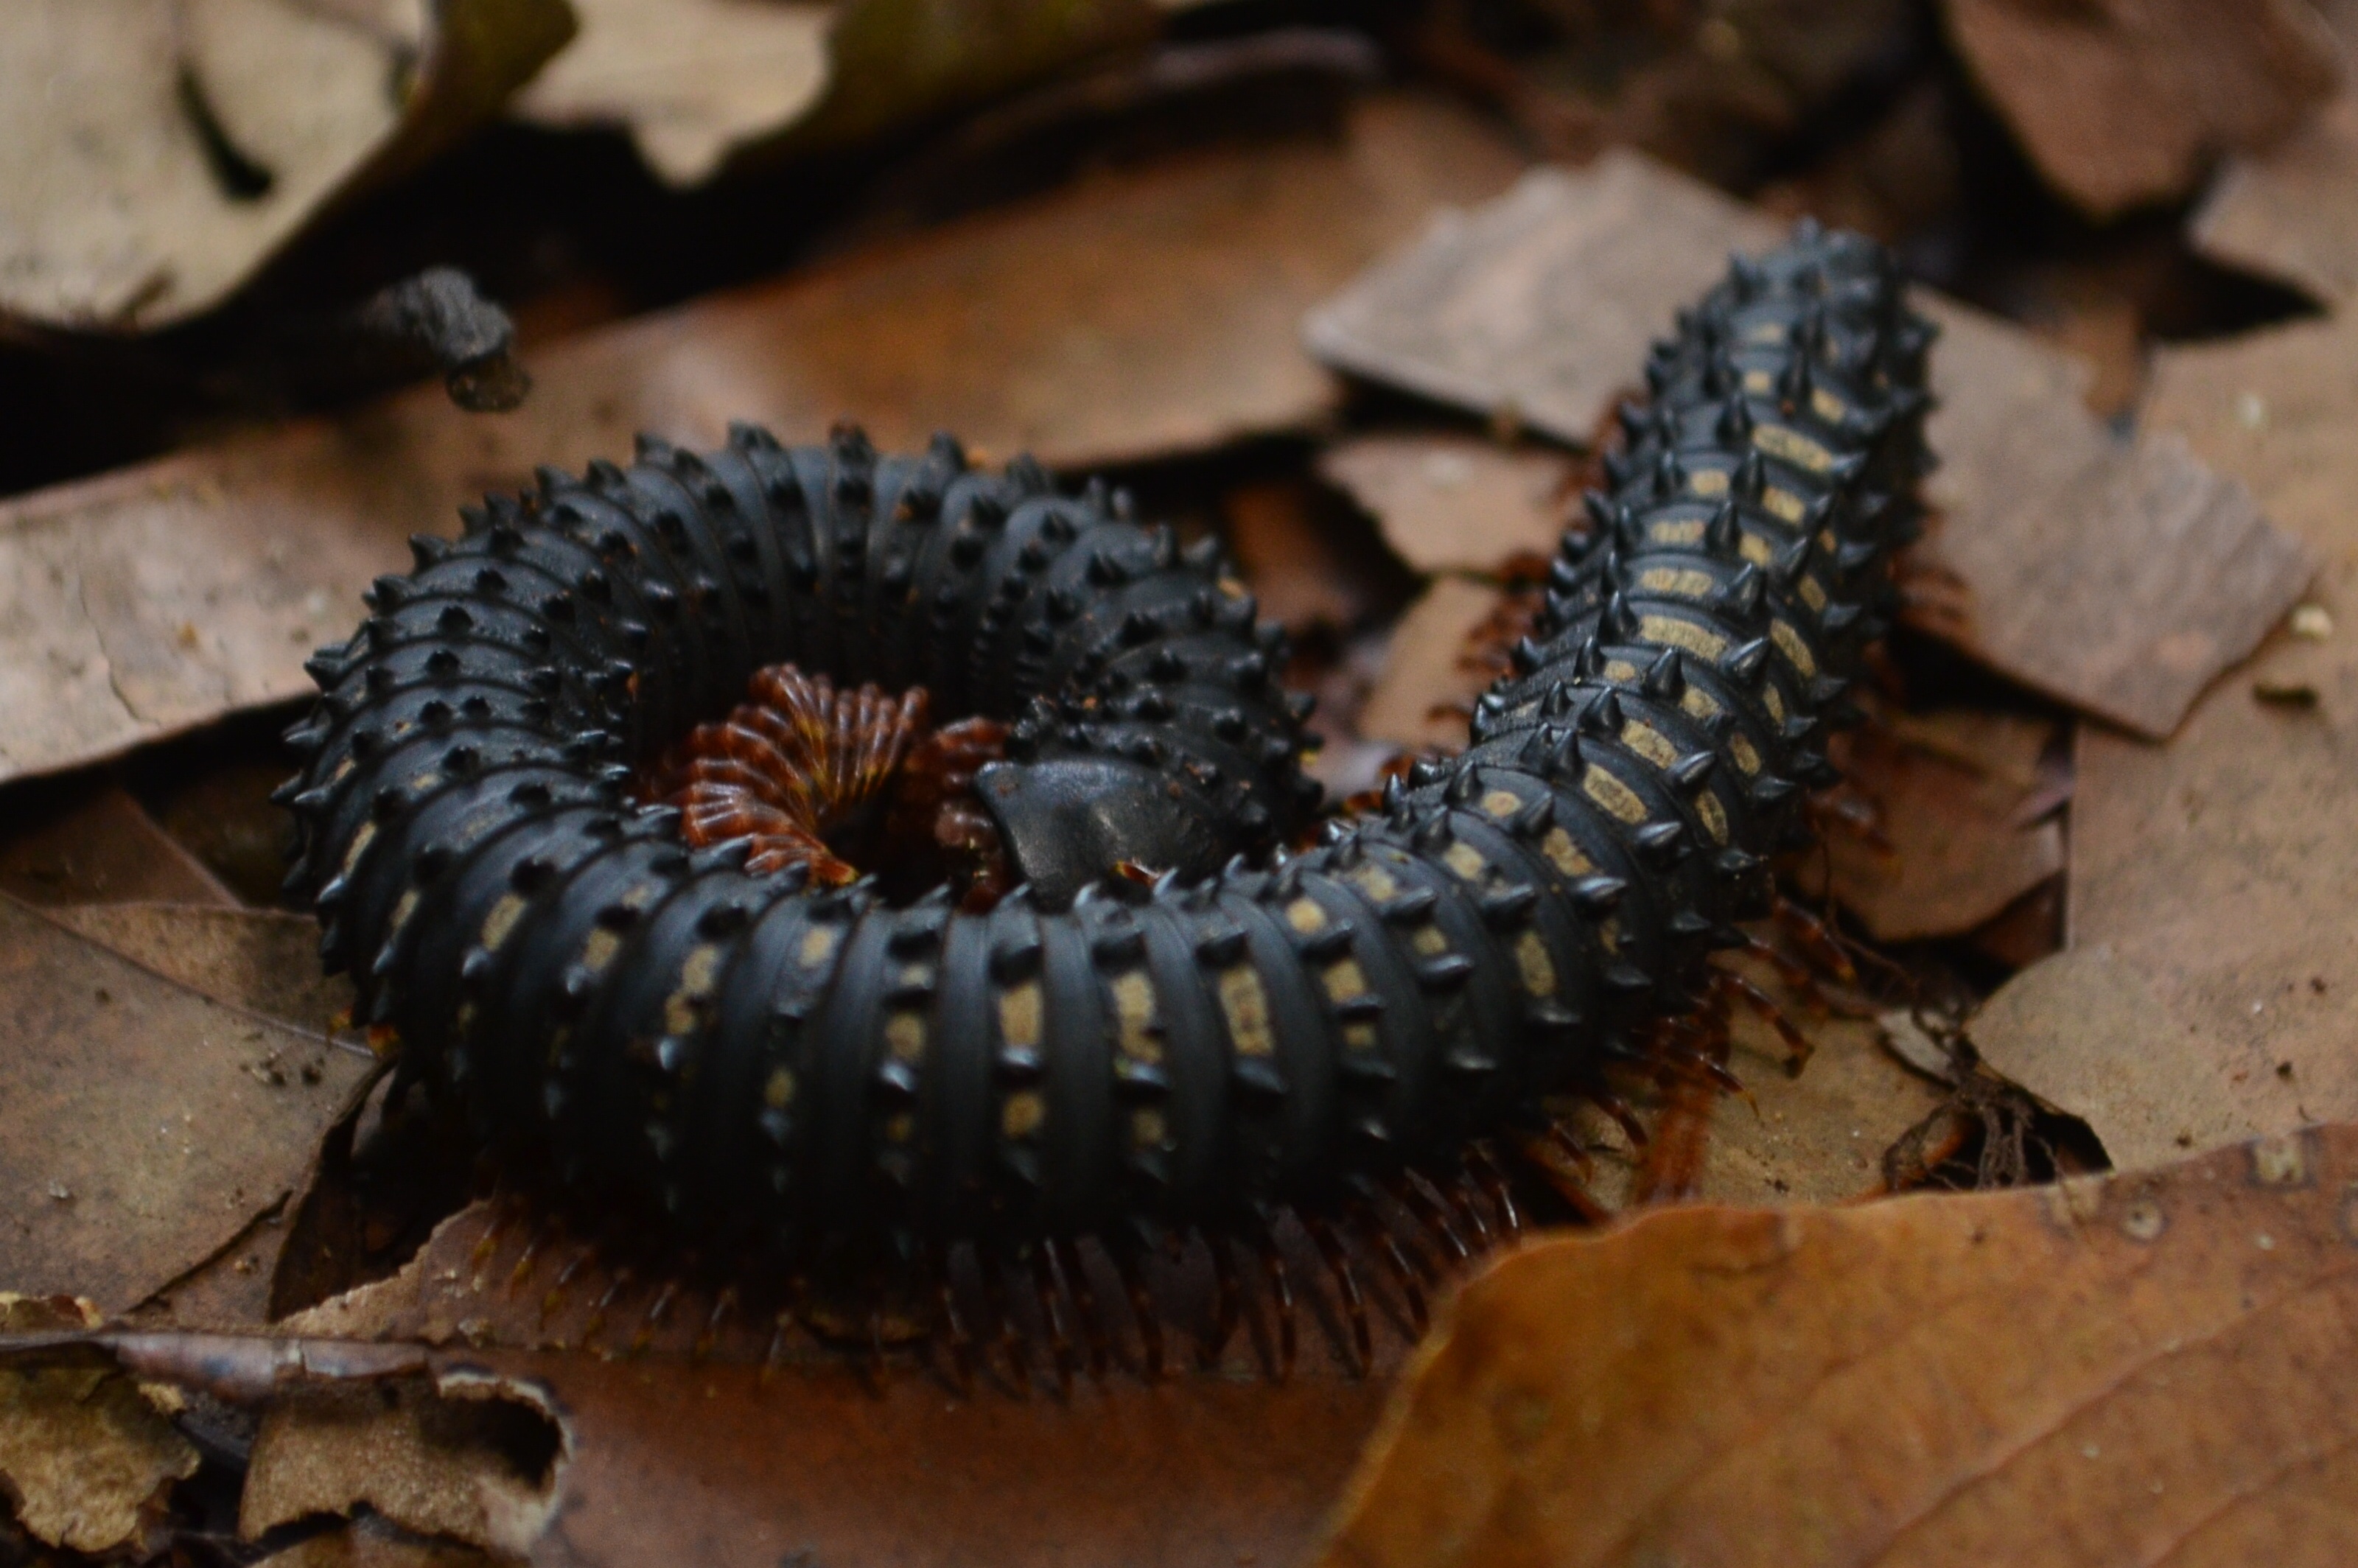
wildlife, insect, fauna, invertebrate, caterpillar, close up, larva, macro photography, echinoderm, marine biology